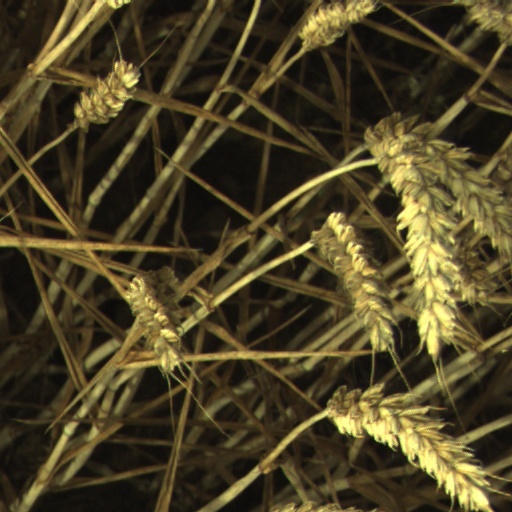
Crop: wheat